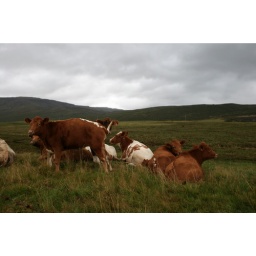
vacas al lado de la carretera/ cows near the road